Hitachi-Taga Station

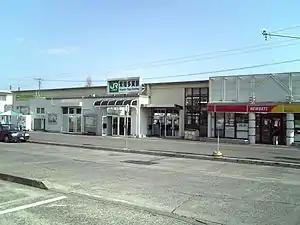
Hitachi-Taga Station, March 2008

is a railway station located in the city of Hitachi, Ibaraki Prefecture, Japan operated by the East Japan Railway Company (JR East). It is also a freight depot for the Japan Freight Railway Company (JR Freight).